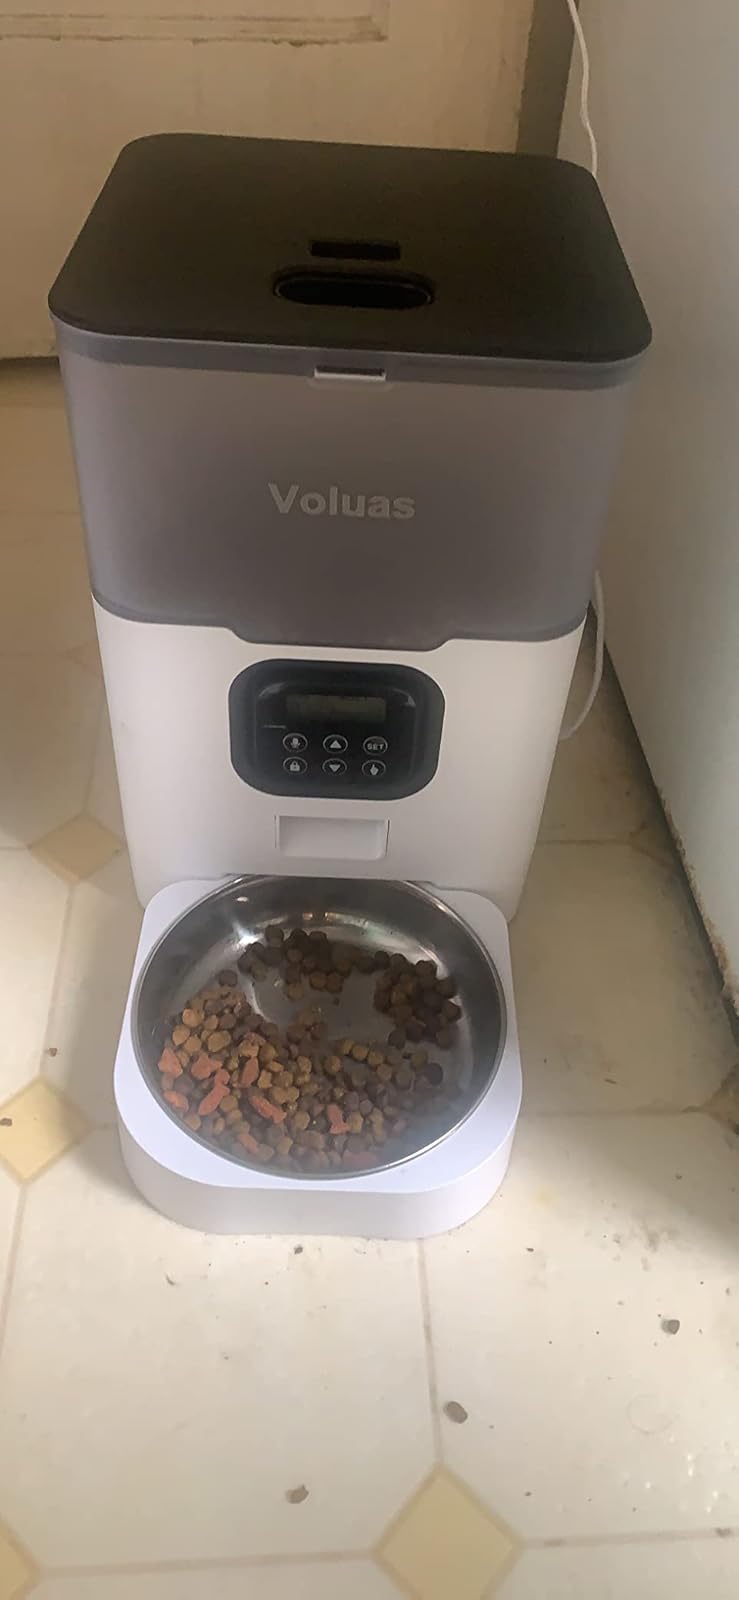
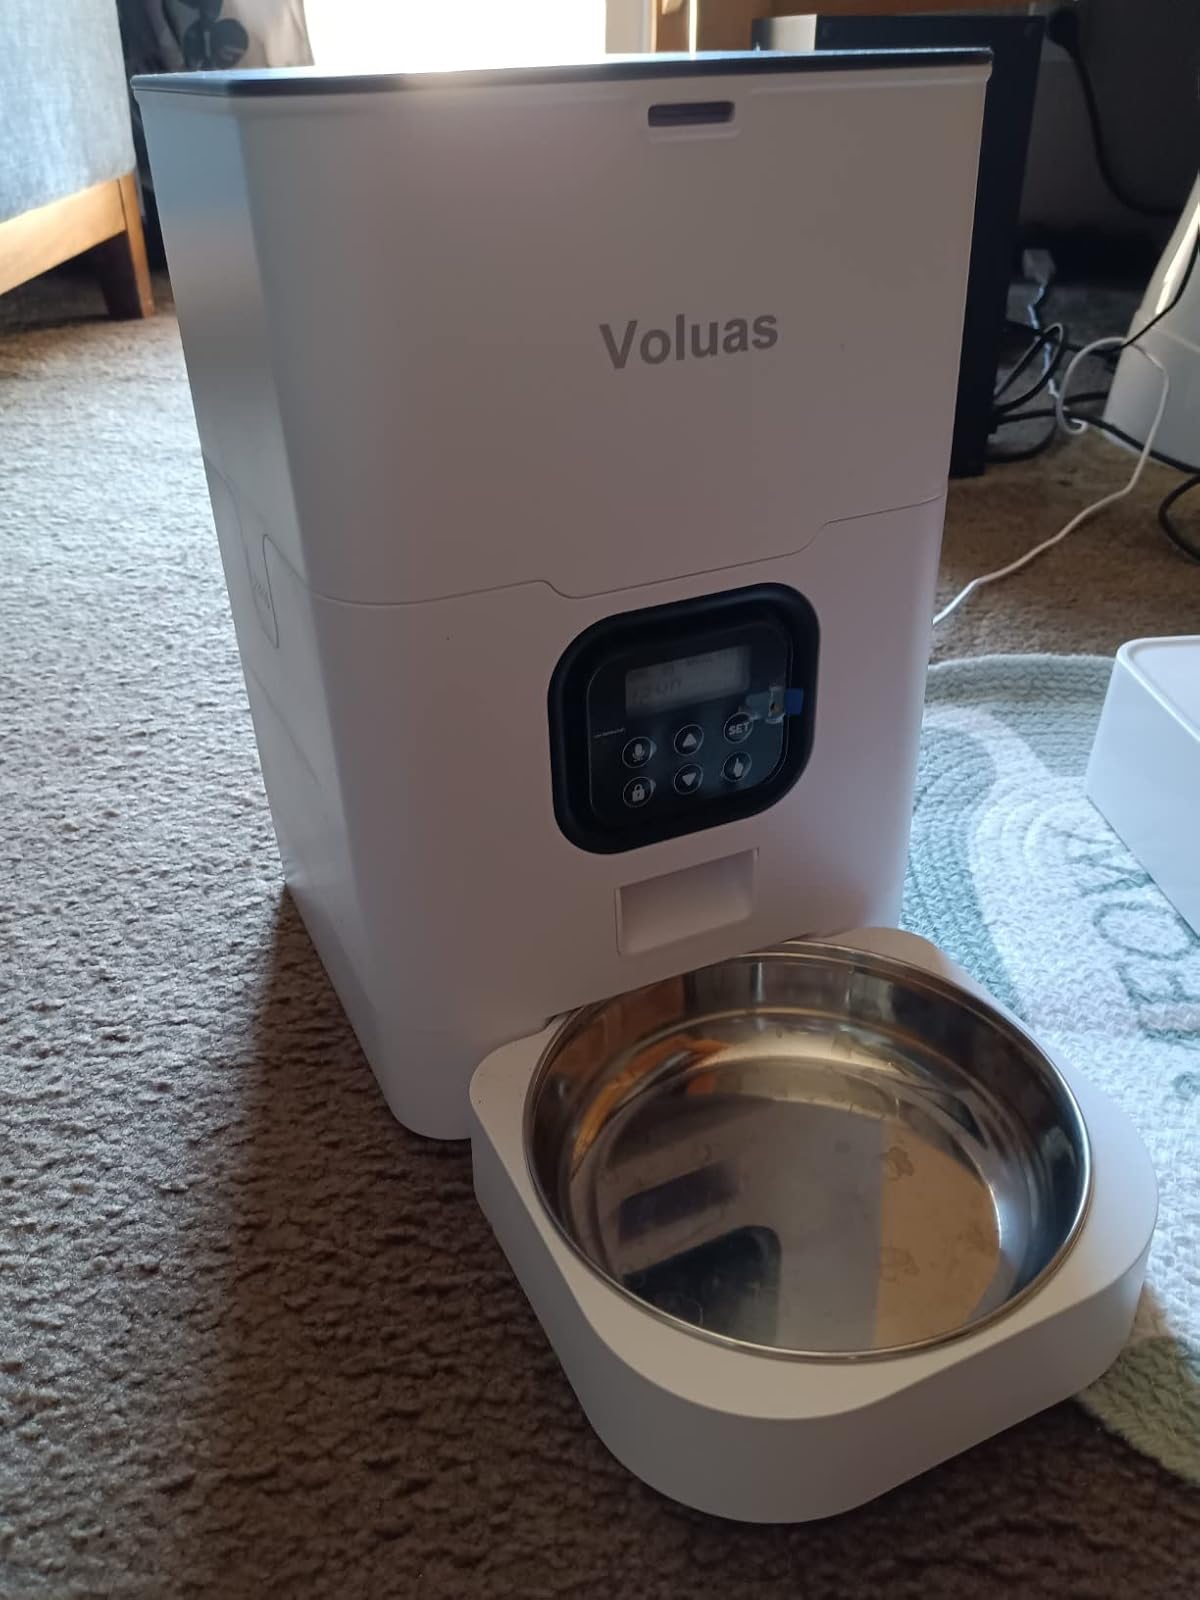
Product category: items_feeder
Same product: no